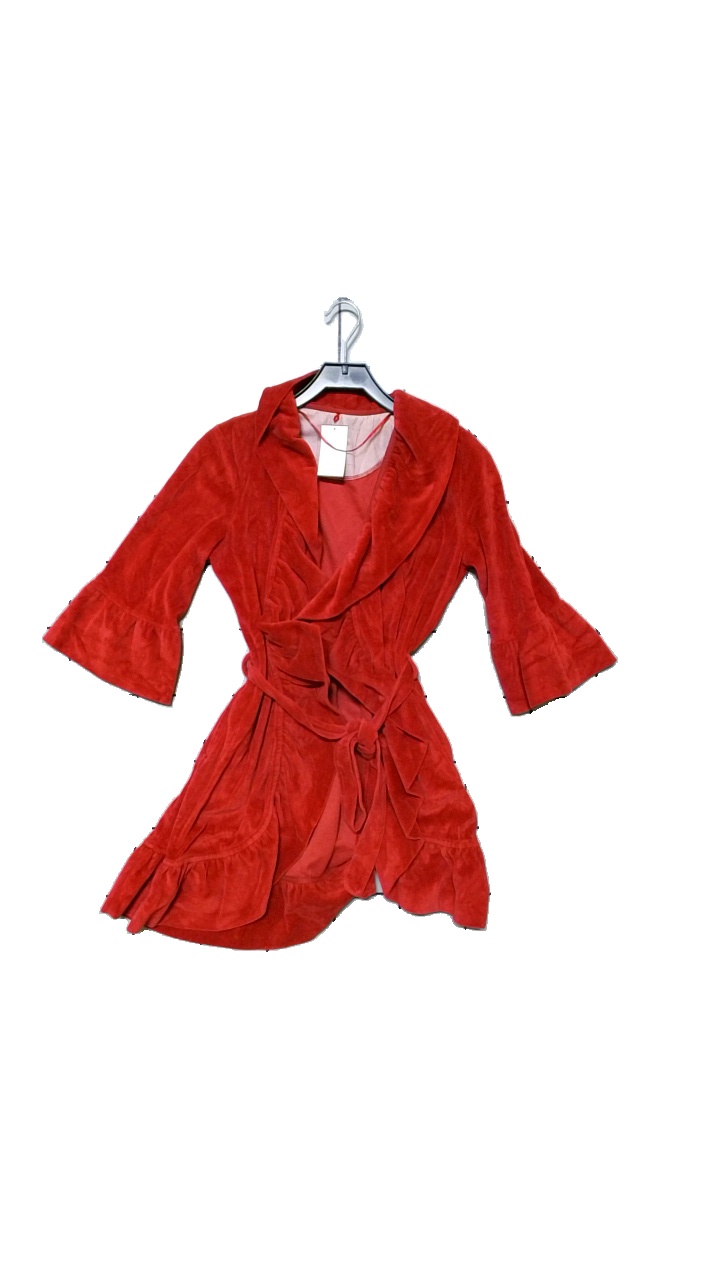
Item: Pajamas (Ladies)
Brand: Flash
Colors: Red
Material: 80% cotton, 20% polyester
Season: All
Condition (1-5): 4
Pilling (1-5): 4
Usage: Reuse
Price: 50-100